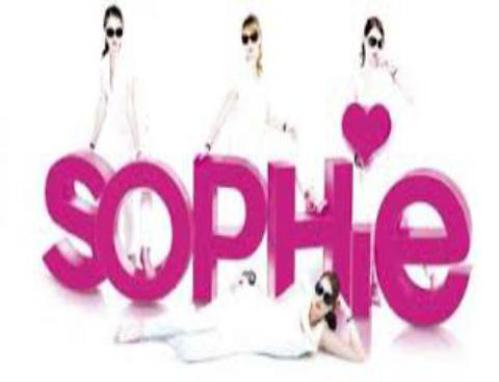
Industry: Clothes